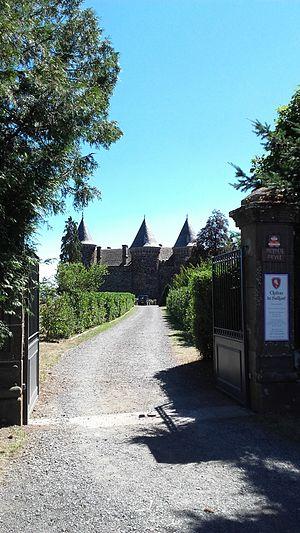
Le château du Sailhant est un château fort situé sur la commune d'Andelat, dans le Cantal, à une dizaine de kilomètres de Saint-Flour.